LeBron James

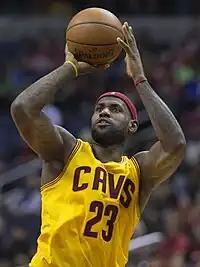
James takes a shot in November 2014; later that season, James reached several passing milestones, including becoming the Cavaliers' all-time assists leader.

James became an unrestricted free agent at 12:01 a.m. EDT on July 1, 2010. During this time, he was contacted by several teams, including the Bulls, Los Angeles Clippers, Miami Heat, New York Knicks, New Jersey Nets, and Cavaliers. On July 8, James announced on a live ESPN special titled "The Decision" that he would sign with the Heat. The telecast was broadcast from the Boys & Girls Club of Greenwich, Connecticut and raised $2.5 million for the charity. An additional $3.5 million was raised from advertising revenue, which was donated to other charities. The day before the special, fellow free agents Chris Bosh and Dwyane Wade also announced that they would sign with Miami; reports later arose that back in 2006 the trio had discussed among themselves their upcoming 2010 free agencies. James decided to join with Bosh and Wade in part so that he could shoulder less of the offensive load; James thought that his improved teammates would give him a better chance of winning an NBA championship than had he stayed in Cleveland. Heat president Pat Riley played a major role in selling James on the idea of playing with Bosh and Wade. James would be relieved of the burden of scoring, and he thought he could be the first player since Oscar Robertson to average a triple-double in a season.